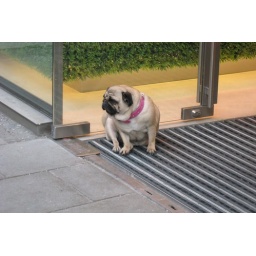
This dog was sitting just in the entrance of a store while his master shopped....no leash!